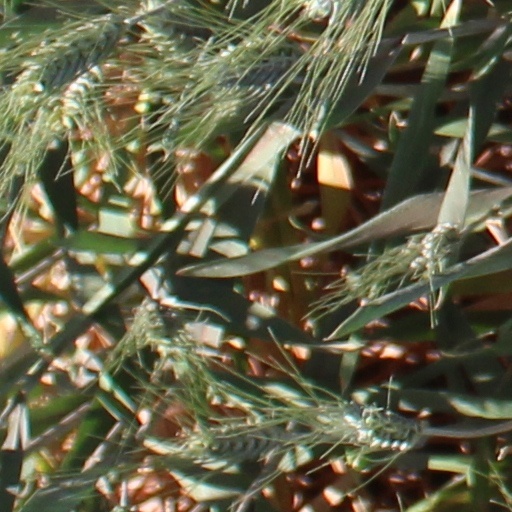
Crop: wheat